History of the Caribbean

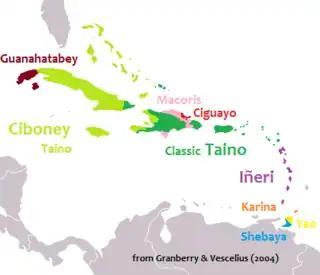
Linguistic map of the Caribbean in CE 1500, before European colonization

Between 800 and 200 BCE a new migratory group expanded through the Caribbean island: the Saladoid. This group is named after the Saladero site in Venezuela, where their distinctive pottery (typically distinguished by white-on-red painted designs) was first identified. The introduction of pottery and plant domestication to the Caribbean is often attributed to Saladoid groups and is considered the beginning of the Ceramic Age. However, recent studies have revealed that crops and pottery were already present in some Archaic Caribbean populations before the arrival of the Saladoid. Although a large number of Caribbean Islands were settled during the Archaic and Ceramic Ages, some islands were presumably visited much later. Jamaica has no known settlements until around 600 CE while the Cayman Islands show no evidence of settlement before European arrival.